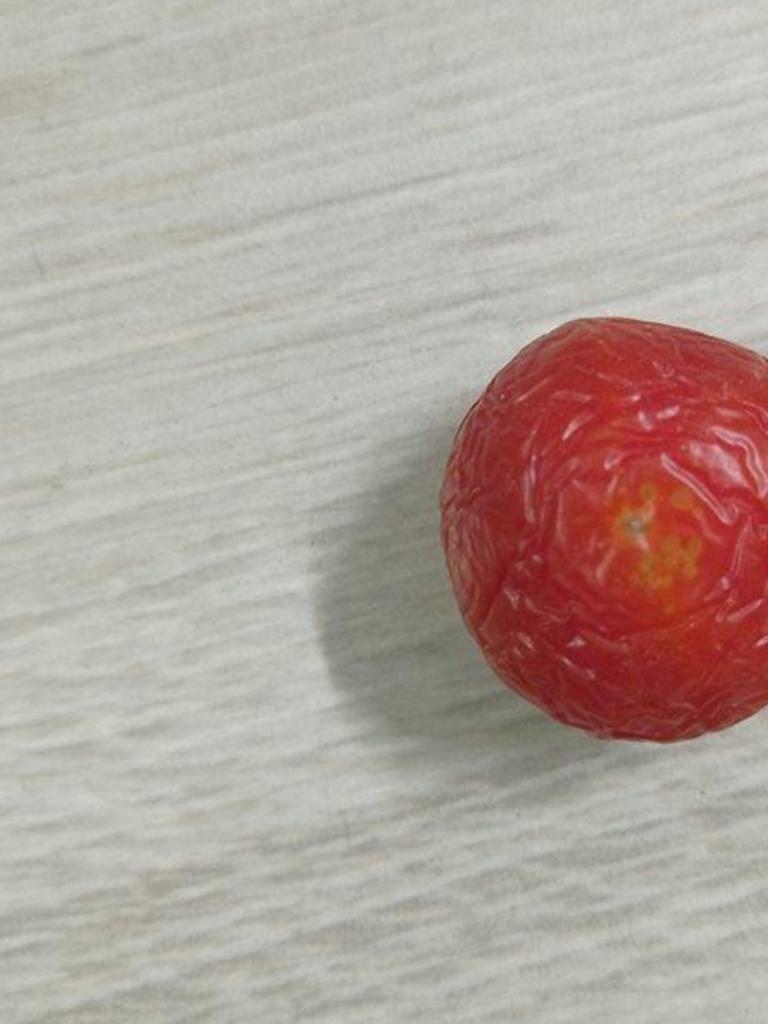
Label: Rotten